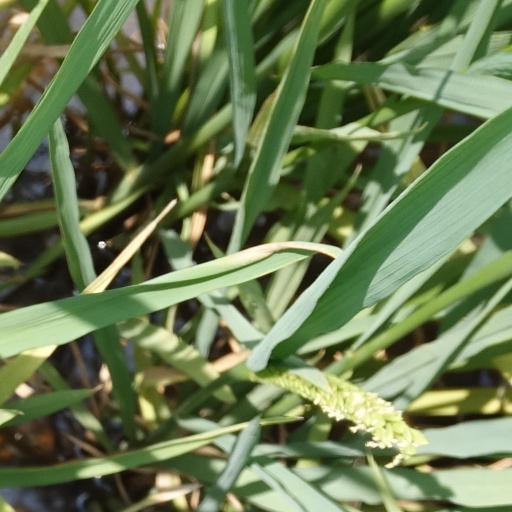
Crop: rice